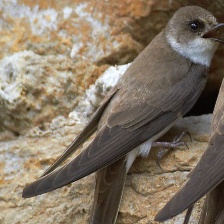
Species: SAND MARTIN
Scientific name: RIPARIA RIPARIA